Mitel Superset

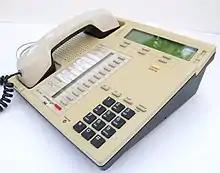
Mitel SUPERSET 4DN

A Mitel MT8971BP IC was used in this range of handsets to communicate with a port on the DNIC card in a SX 50, SX 200 or SX 2000 Mitel switch